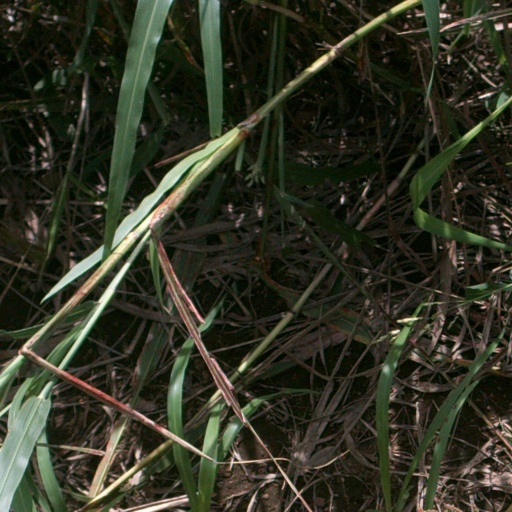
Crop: sorghum